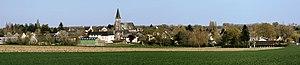
Vue du village de Boistrudan, département d'Ille-et-Vilaine, Bretagne, France.
Boistrudan est une commune française située dans le département d'Ille-et-Vilaine, en région Bretagne.